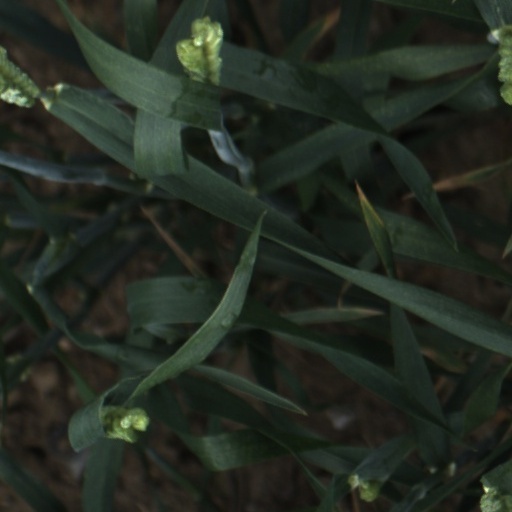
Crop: wheat